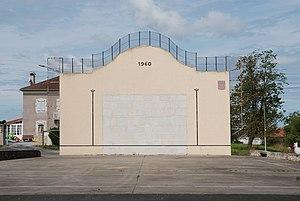
Masparraute est une commune française située dans le département des Pyrénées-Atlantiques, en région Nouvelle-Aquitaine.